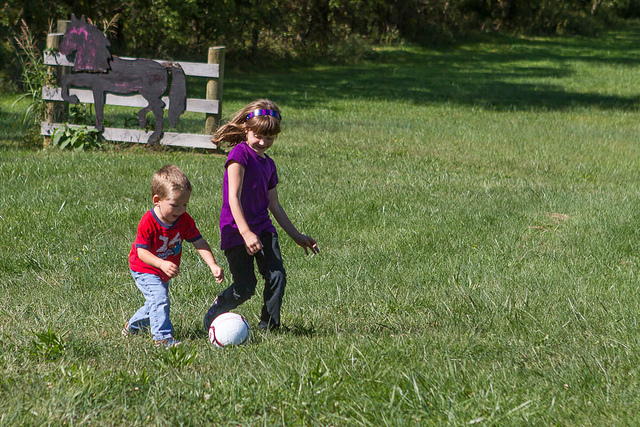
một cậu bé và một cô bé đang chơi bóng đá ở trong vườn